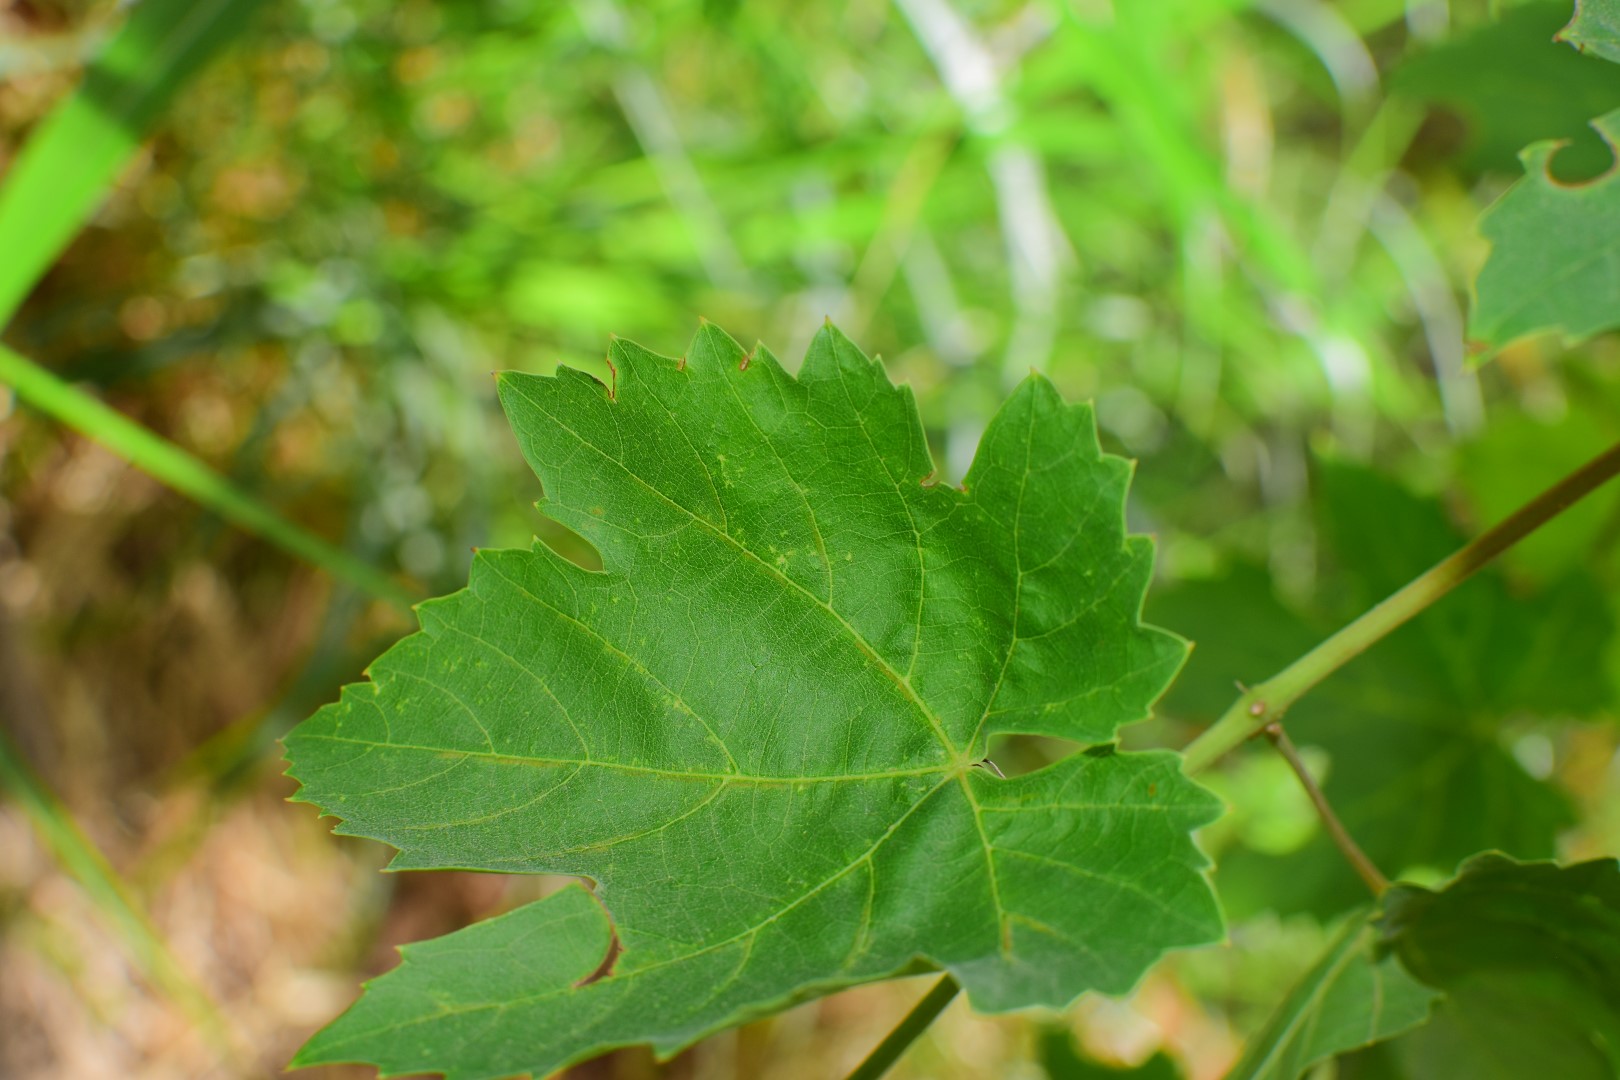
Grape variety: Thompson Seedless